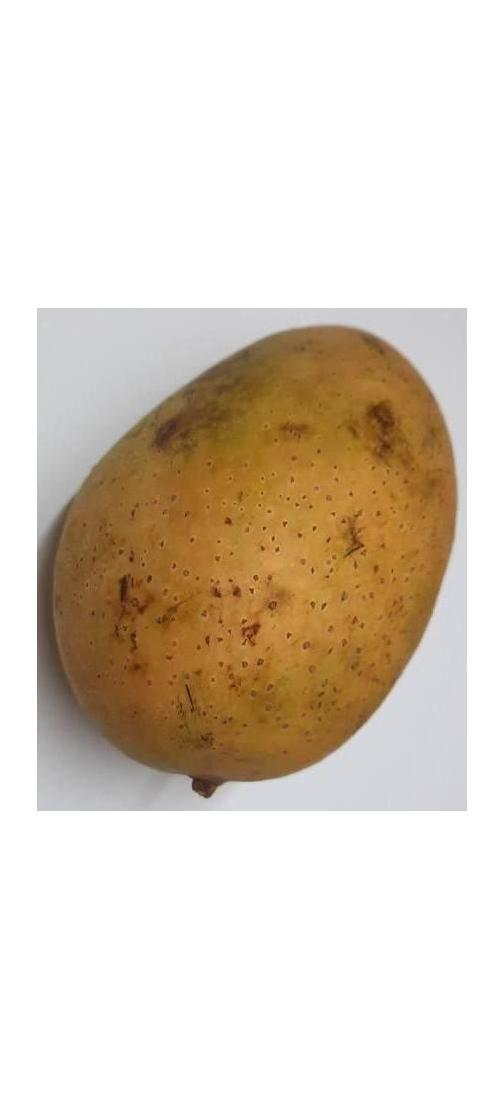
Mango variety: Ashshina Classic